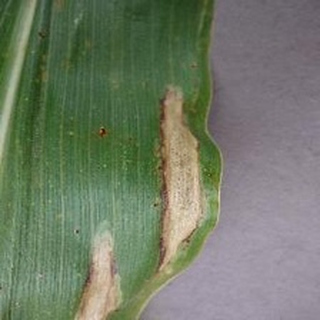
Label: corn_northern_leaf_blight